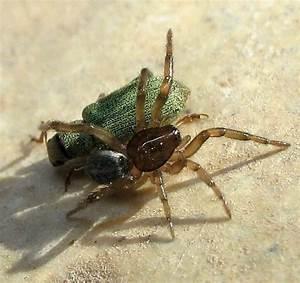
spider